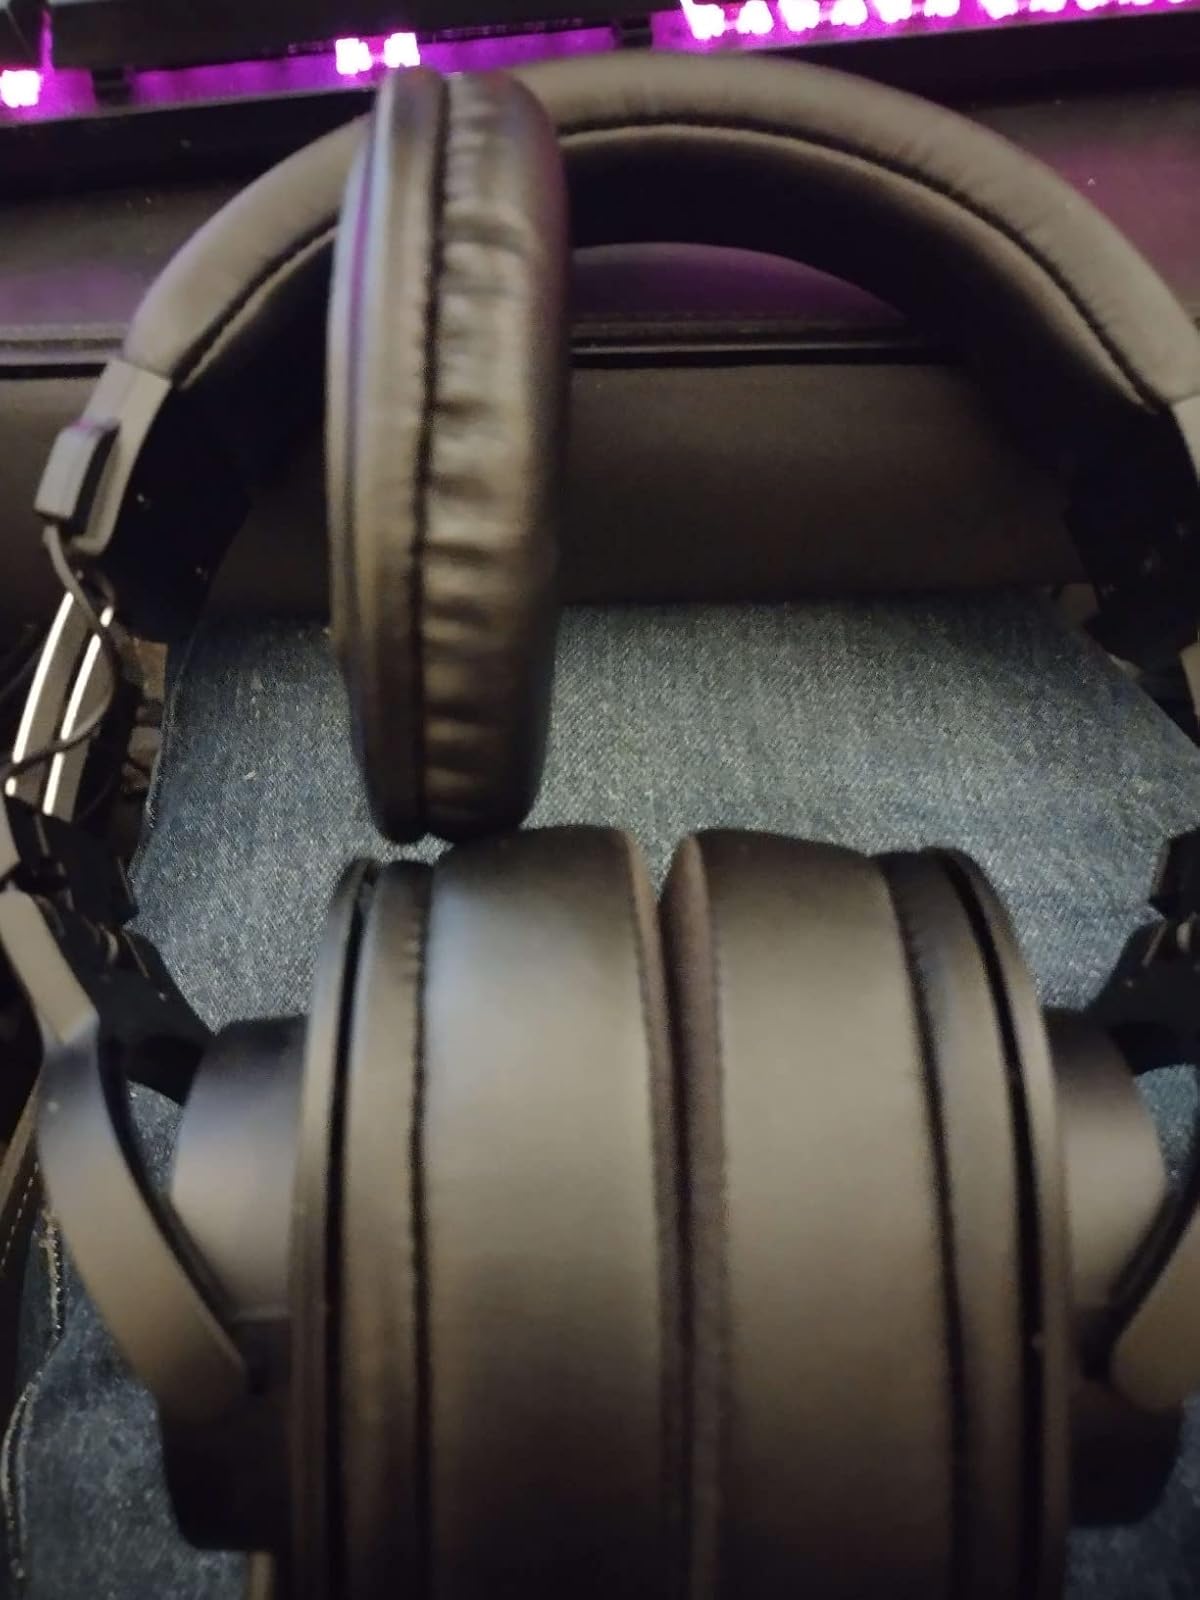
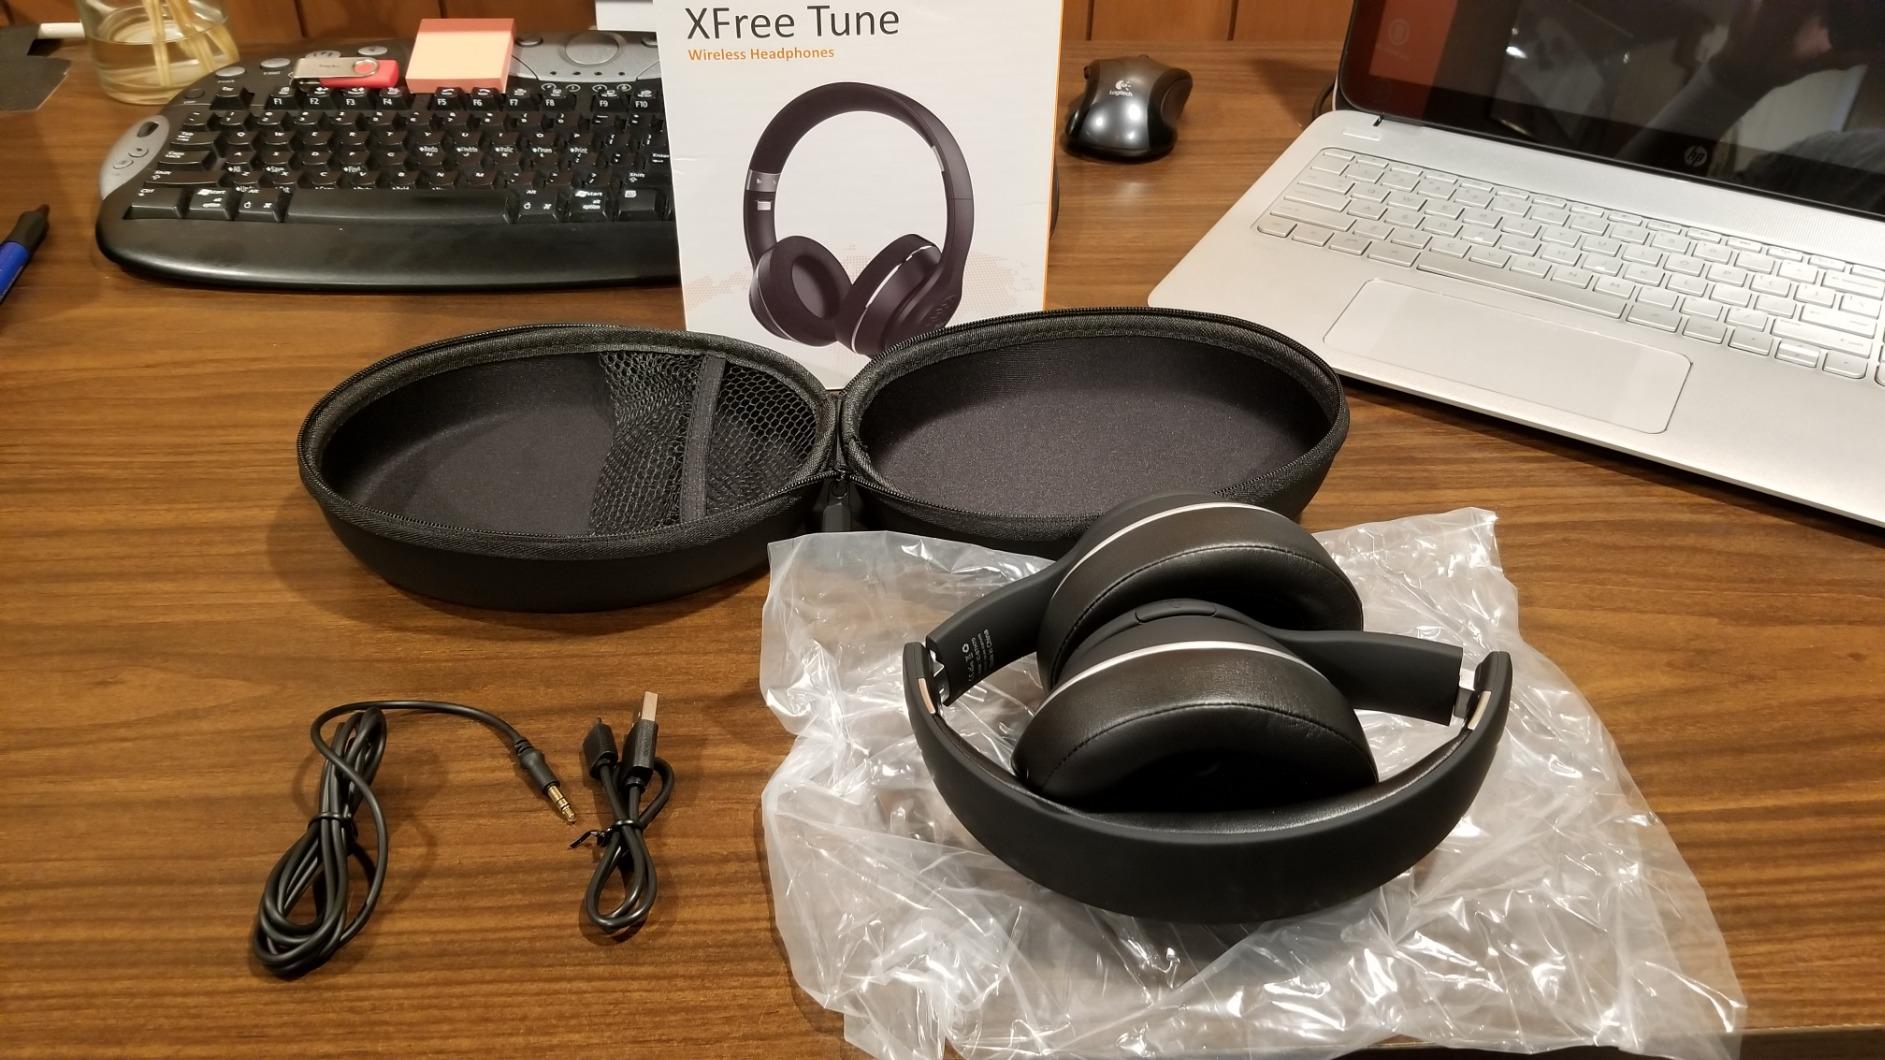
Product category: headphones
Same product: no